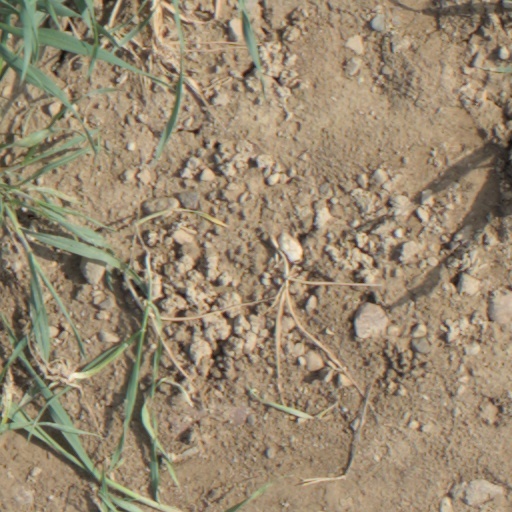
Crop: wheat